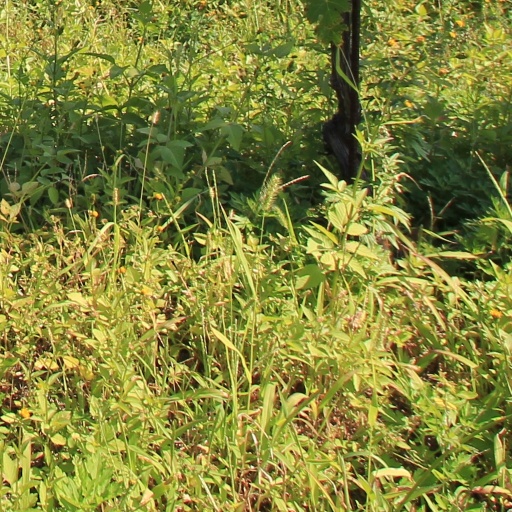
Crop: grape